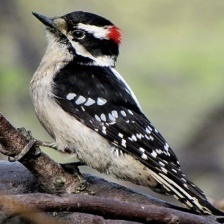
Species: DOWNY WOODPECKER
Scientific name: PICOIDES PUBESCENS